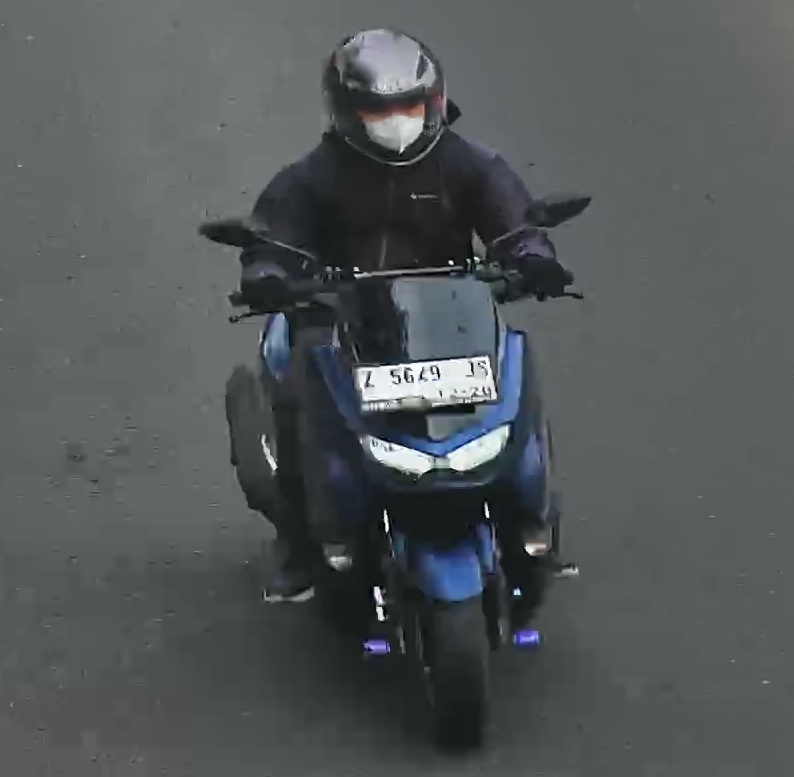
person-with-helmet: 1
person-without-helmet: 0